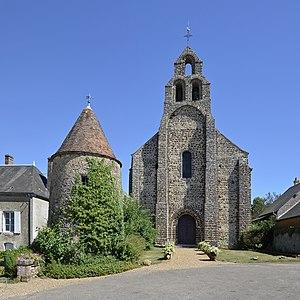
Église Notre-Dame, ancienne chapelle de la Commanderie d'Arville (Loir-et-Cher, France)
Arville est une ancienne commune française située dans le département de Loir-et-Cher en région Centre-Val de Loire.